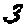
Label: 3